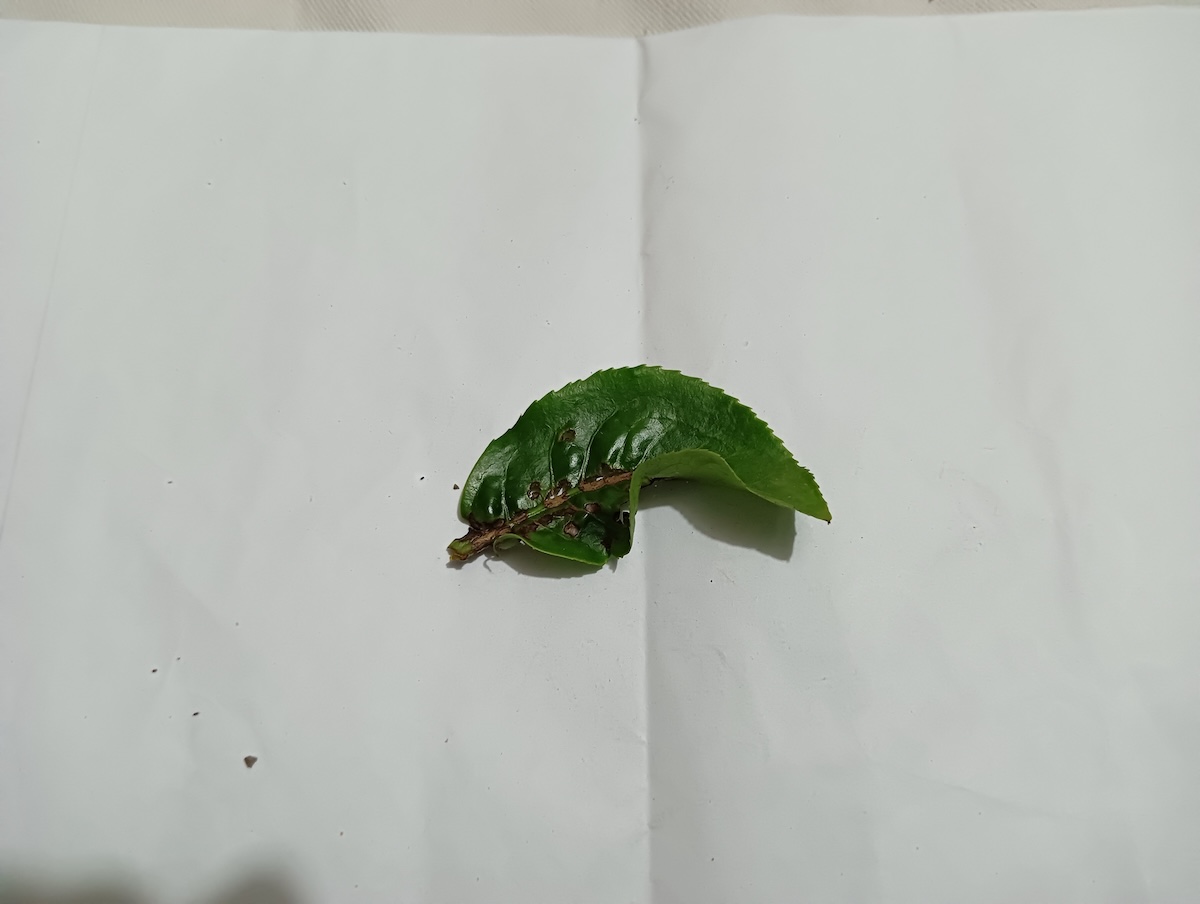
Label: Green mirid bug